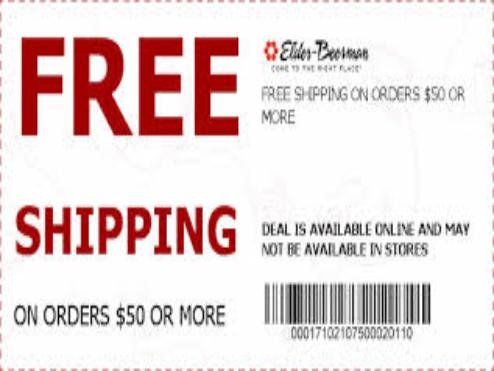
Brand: Elder-Beerman
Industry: Clothes